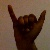
The image shows a hand gesture representing the letter 'Y' in Indian Sign Language.